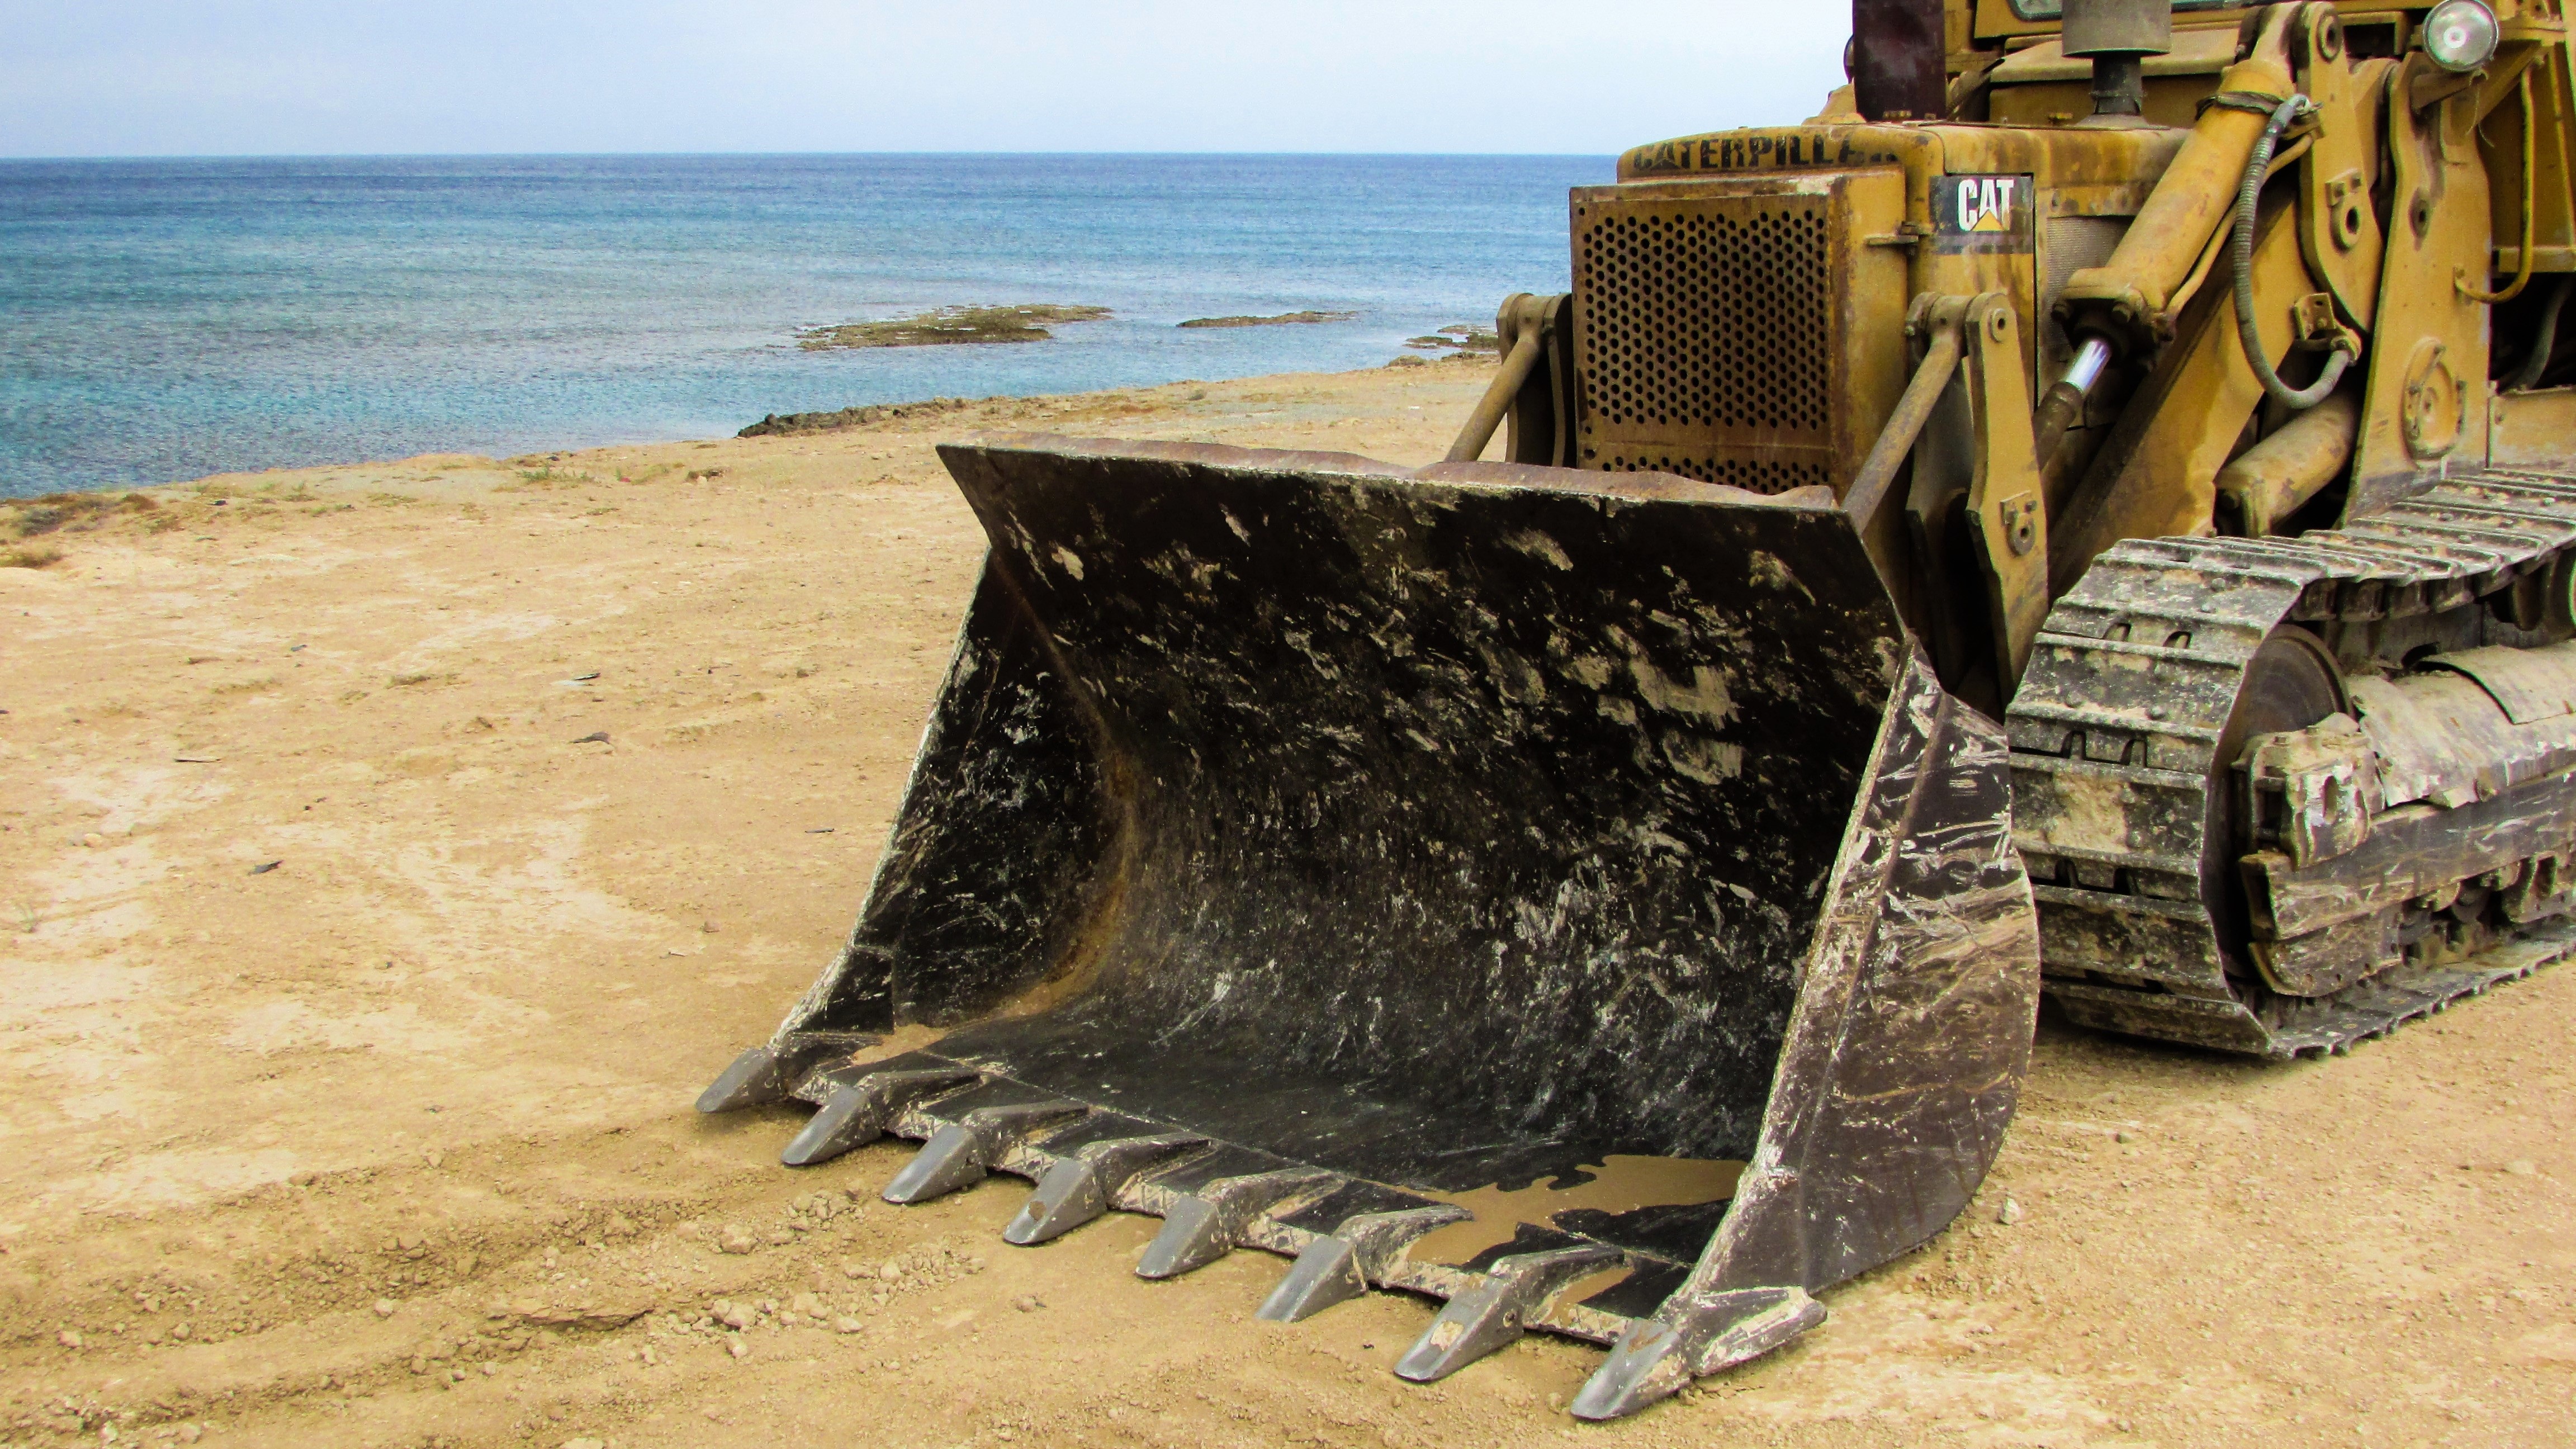
construction, vehicle, equipment, yellow, terrain, caterpillar, bulldozer, power, excavator, strength, powerful, heavy machine, construction equipment